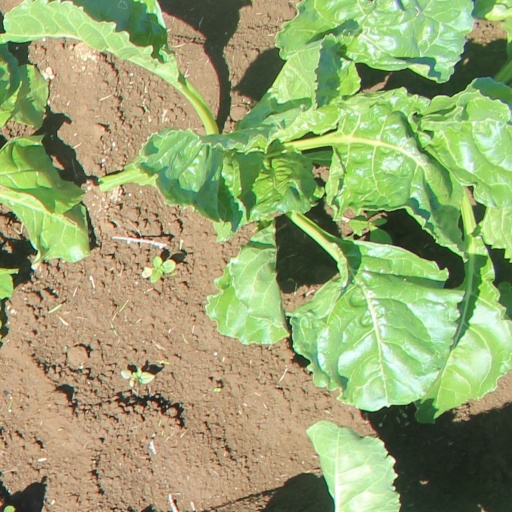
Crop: sugar beet